New Year's Day March

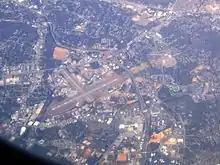
Aerial view of the Greenville Downtown Airport

On the morning of October 25, 1959, Jackie Robinson, the first African American Major League Baseball player, was expected to speak at an NAACP banquet at Springfield Baptist Church in downtown Greenville. Robinson was flying from New York to Greenville, and a small, African American delegation awaited his arrival at the airport. Airport manager O.L. Andrews told the group that they were waiting in the wrong room and would have to move to the colored section. When the delegation refused to move, Andrews threatened arrest. The group stood up, but they did not leave the room. Andrews summoned a police officer and instructed the officer to arrest anyone who re-seated themselves. Before the confrontation could further escalate, Robinson's plane arrived and the delegation departed the airport. Robinson spoke of this discrimination at the banquet, and he urged "complete freedom" by encouraging all African Americans to vote, to protest racial inequality, and to never lose self-respect.